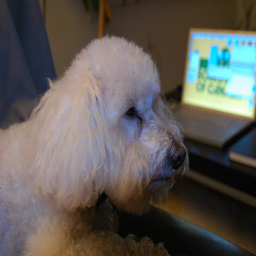
Little white fluffy dog sits on someone's lap with a laptop in the background.
A poodle dog looks unhappy sitting in front of a computer.
A dog that is sitting by a computer.
The dog is sitting in the chair near the laptop.
A white dog is looking towards the distance.